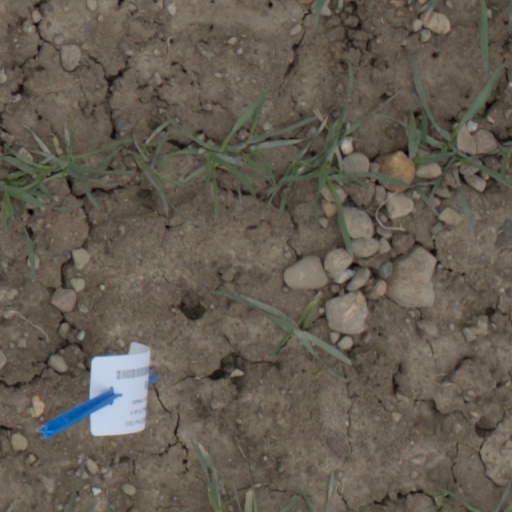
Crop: wheat